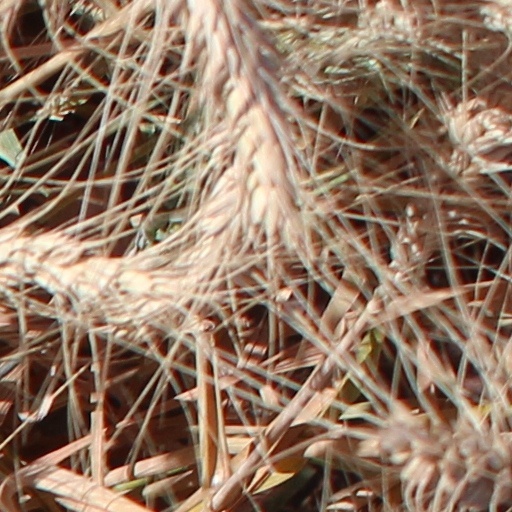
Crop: wheat